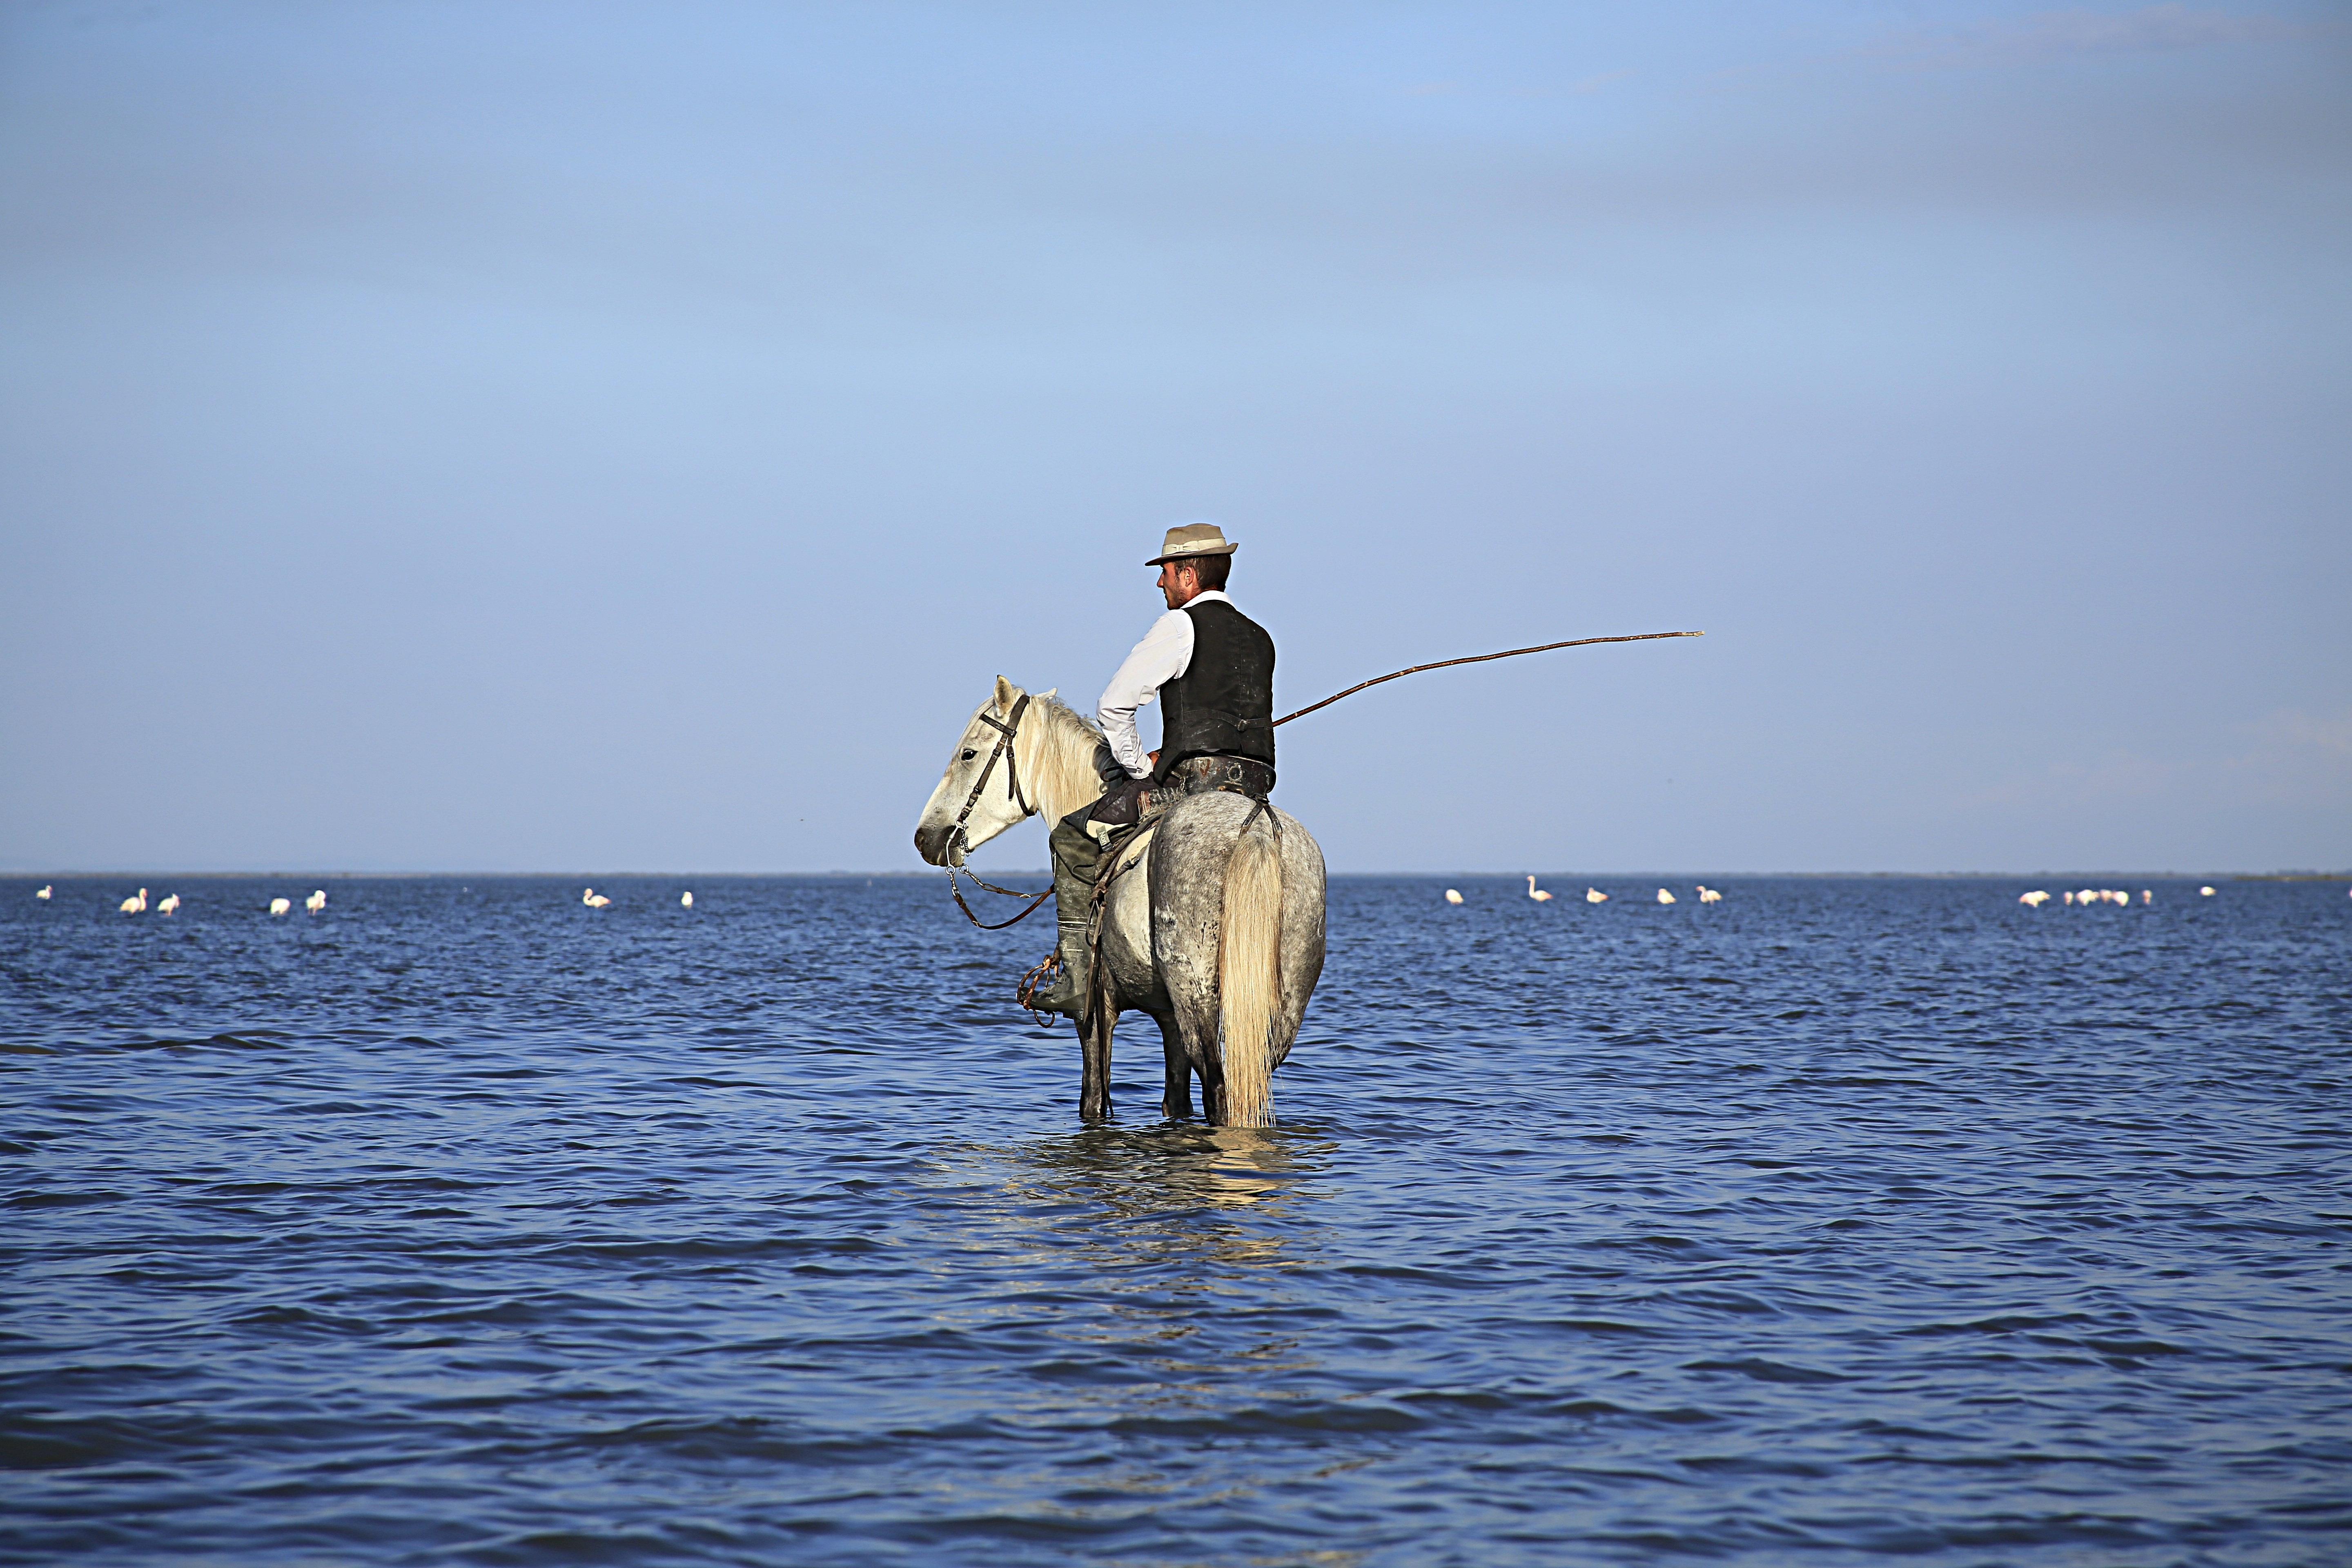
sea, white, animal, river, fishing, horse, horses, animals, camargue, horseback riding, water plan, caliper, gardian, recreational fishing